Hash (food)

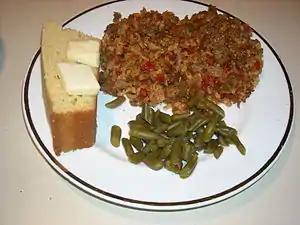
Texas hash with cornbread and green beans

"Hash" of many forms was part of the American diet since at least the 18th century, as is attested by the availability of numerous recipes and the existence of many "hash houses" named after the dish. In the United States, September 27 is "National Corned Beef Hash Day".